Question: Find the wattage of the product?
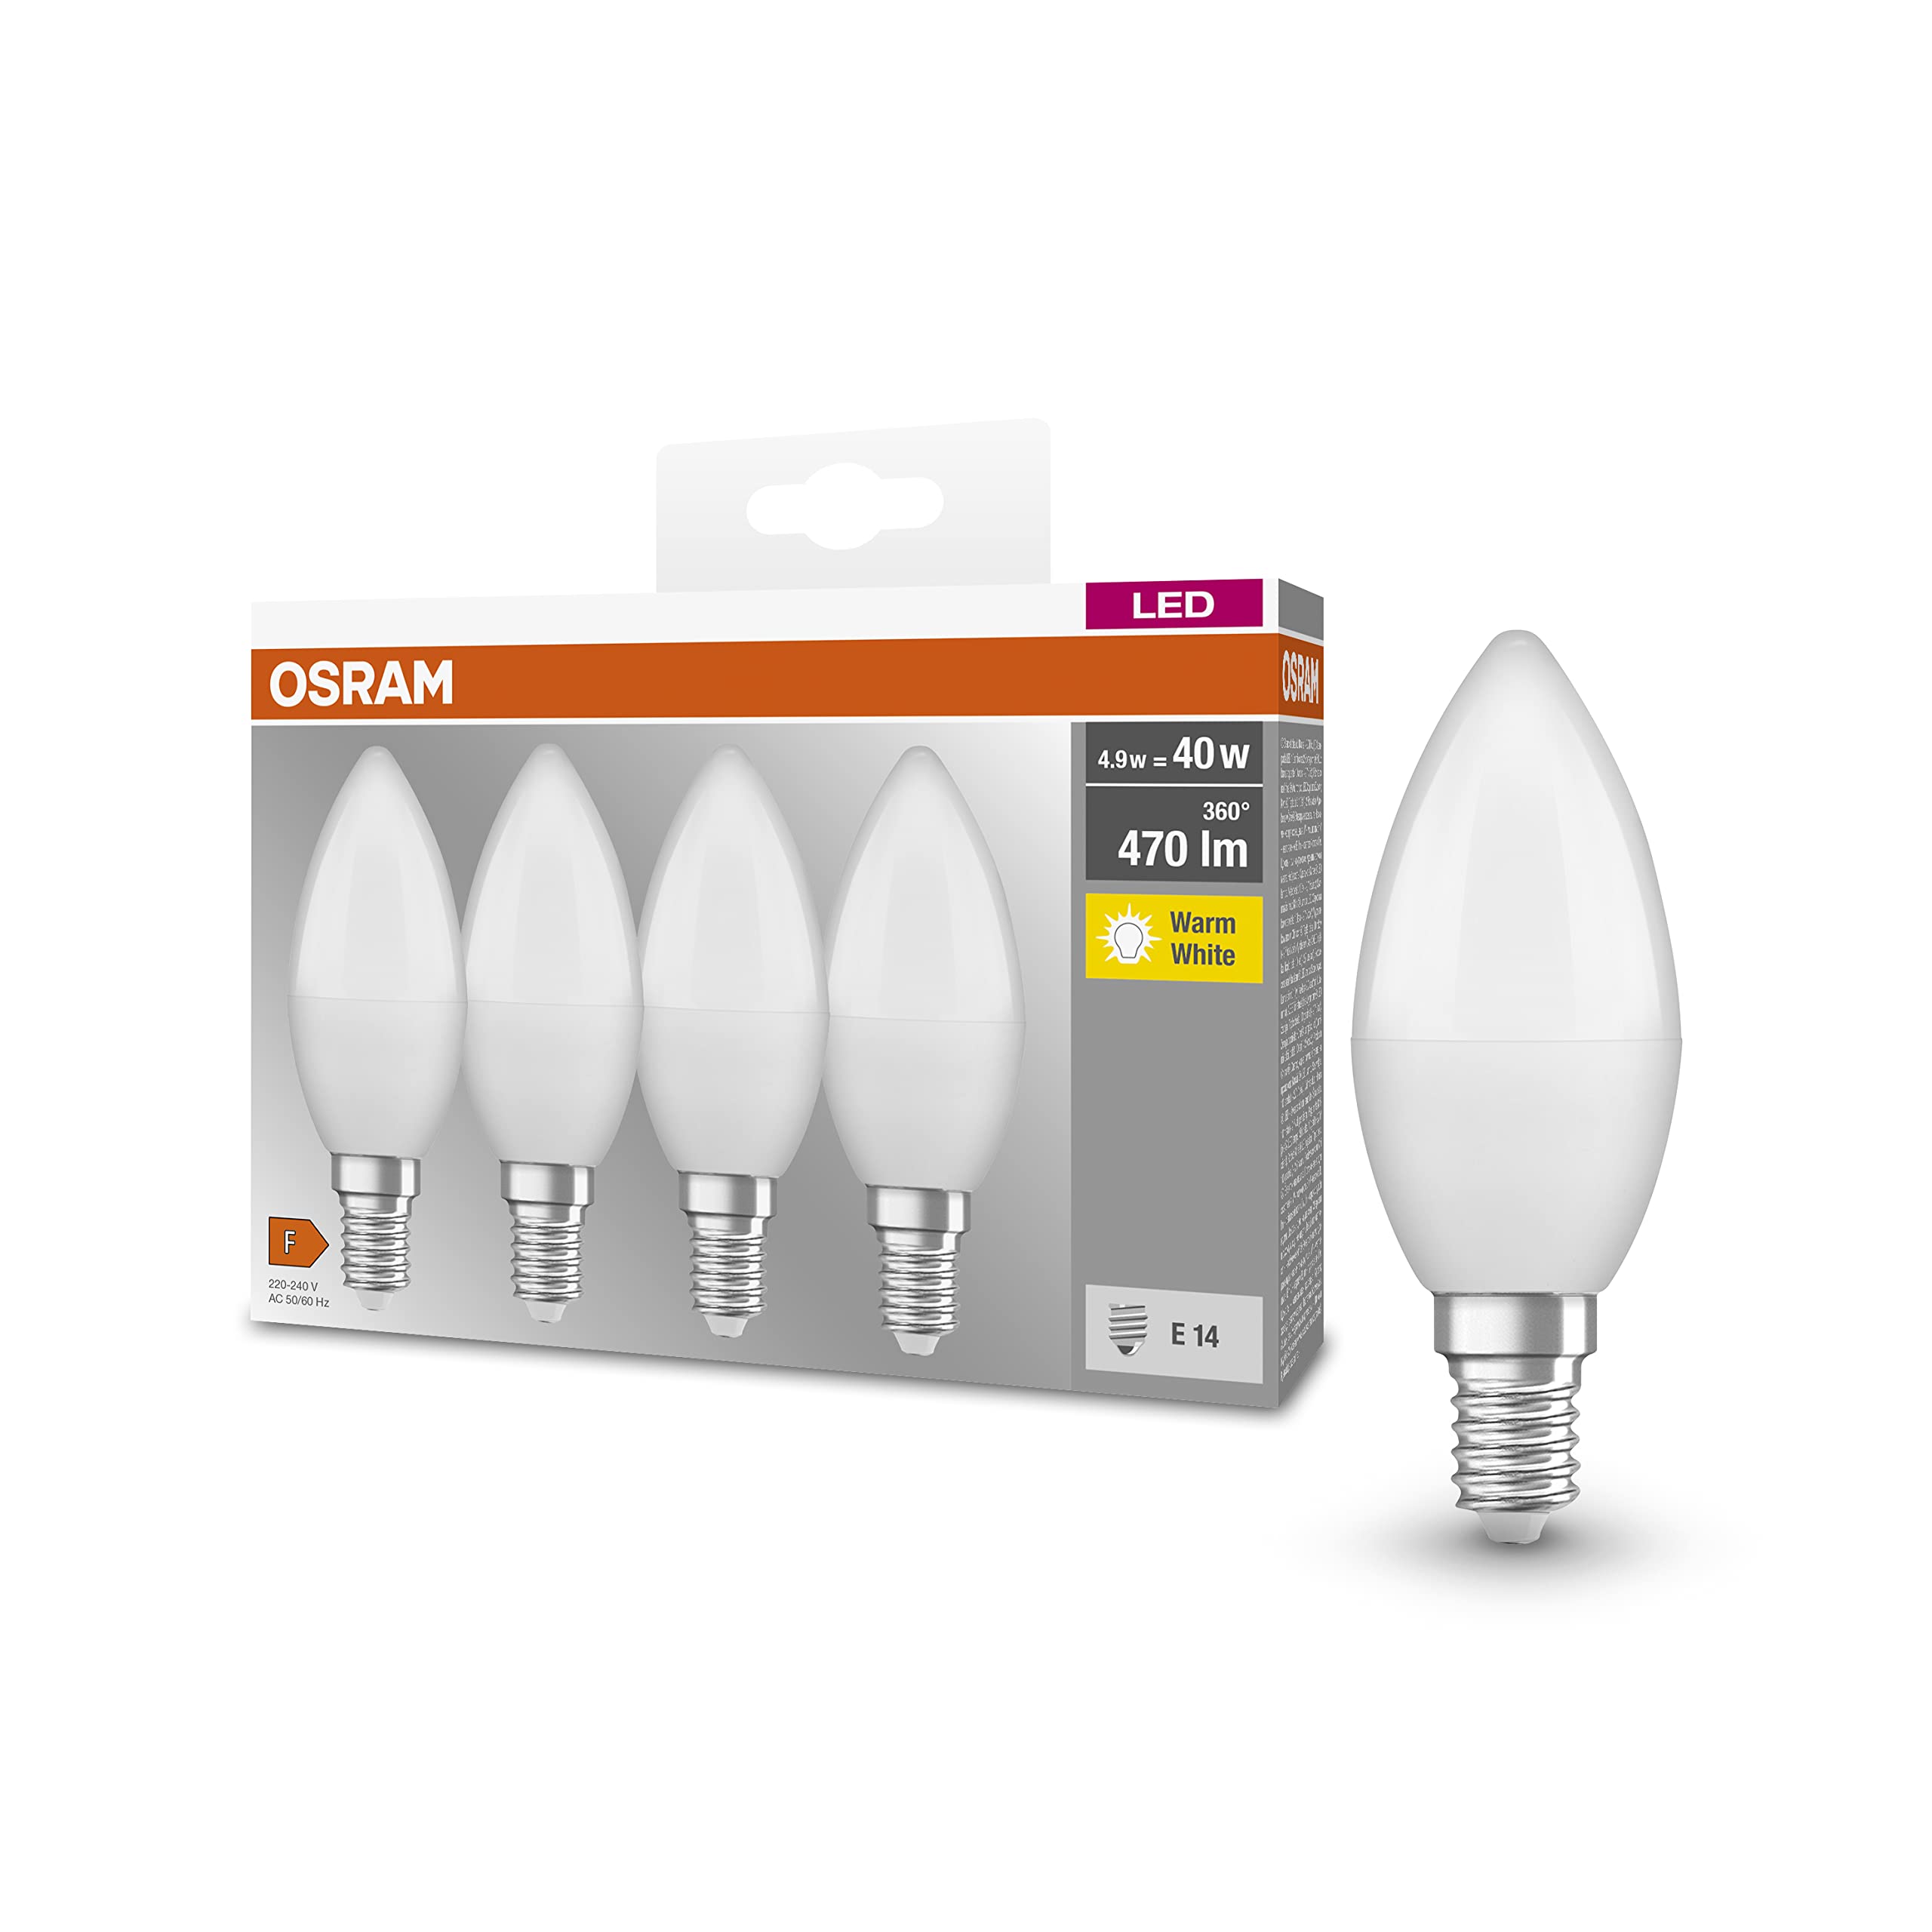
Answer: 4.9 watt